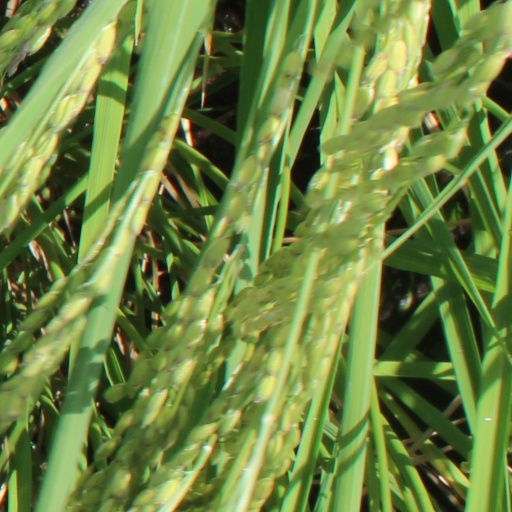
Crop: rice